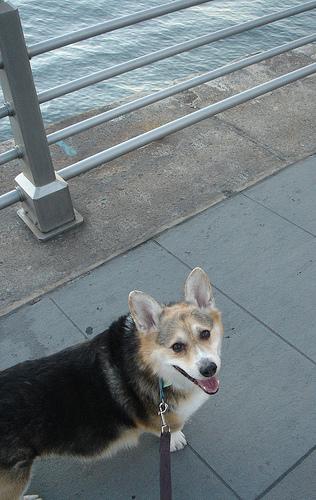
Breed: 205-n000029-Pembroke